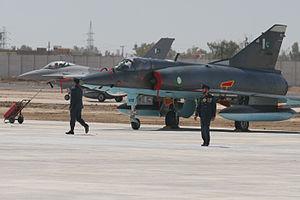
Les forces aériennes pakistanaises sont la composante aérienne des forces armées pakistanaises. Elle emploie quelque 65 000 personnes et exploite près de 2000 avions de combat.